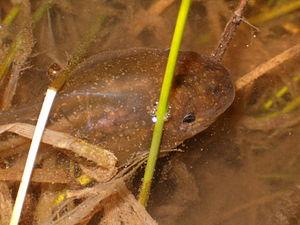
Le pélobate cultripède, Pelobates cultripes, ou pélobate à couteaux, est une espèce d'amphibiens de la famille des Pelobatidae.